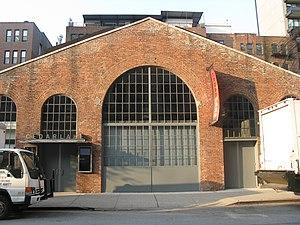
Chelsea est un quartier de New York, situé à l'ouest de l'arrondissement de Manhattan approximativement entre la Huitième Avenue à l'est, l'Hudson River à l'ouest, la 34ᵉ rue au nord et la 14ᵉ rue au sud.
Le Cedar Lake Contemporary Ballet est une compagnie américaine de danse contemporaine fondée en 2003 et localisée à New York.